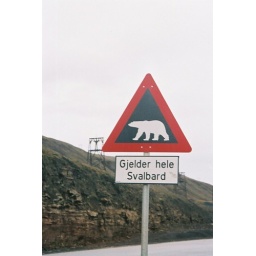
Polar bear sign in Longyearbyen